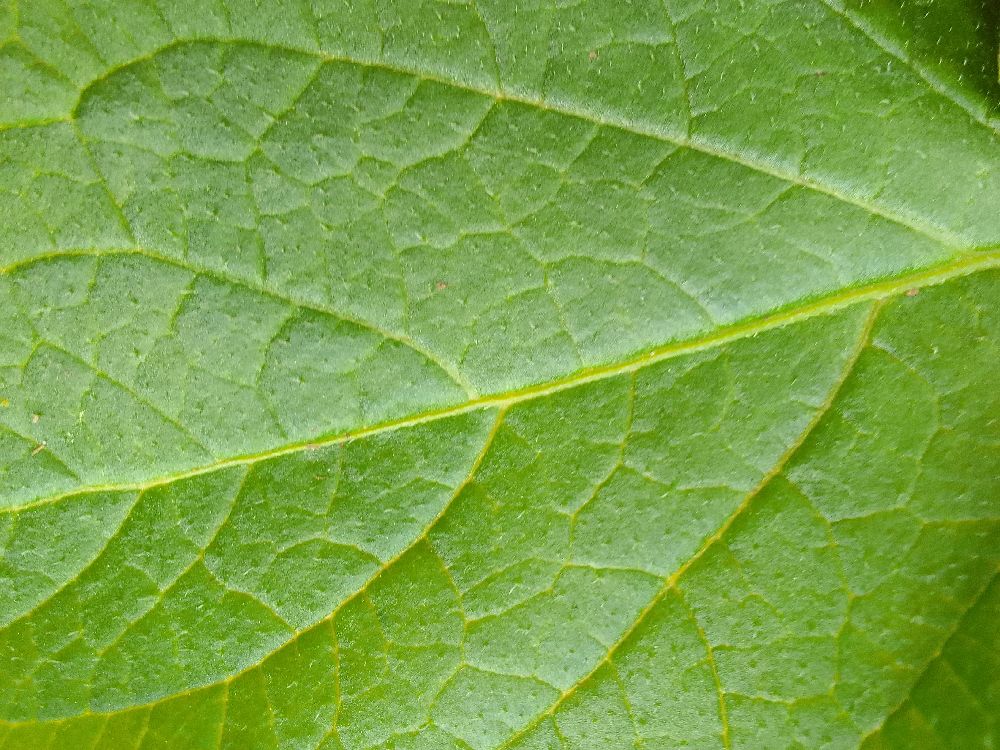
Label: Healthy